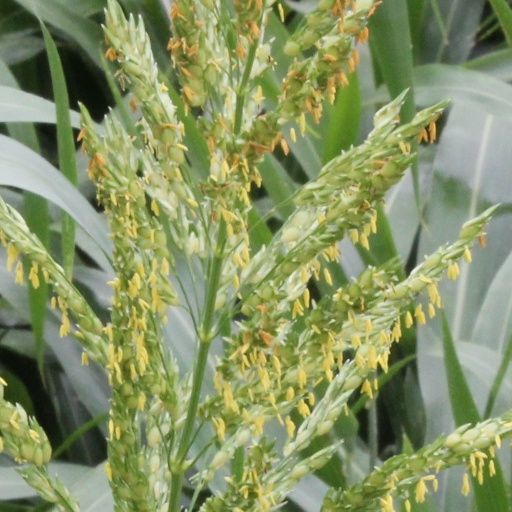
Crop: sorghum